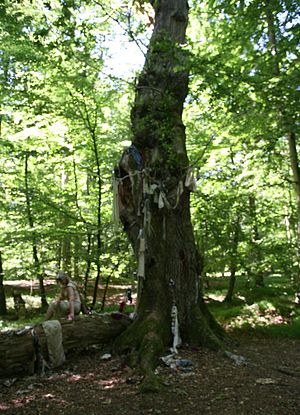
Kludeeg / Leestrup Skov
Kludeegen - CC-BY Peter Mulvany 2014
Kludeegen, Leestrup Skov ved Faxe, Danmark
En kludeeg er et træ, som i folketroen er helligt og kan helbrede sygdom. Den syge skal efterlade et stykke tøj på træet, deraf navnet kludeeg. Nogle kludeege har også et naturligt hul, som patienter kan kravle igennem og opnå magiske ting.